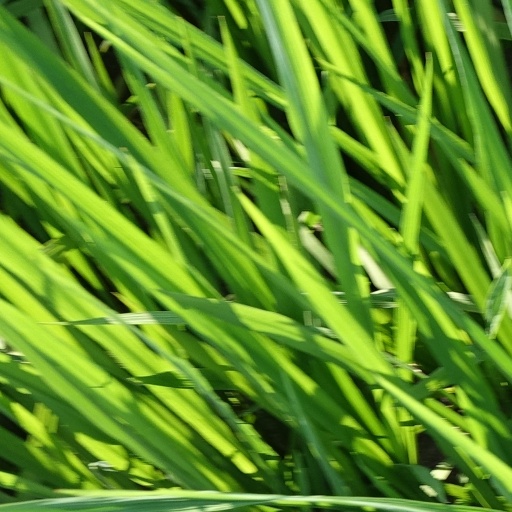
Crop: rice